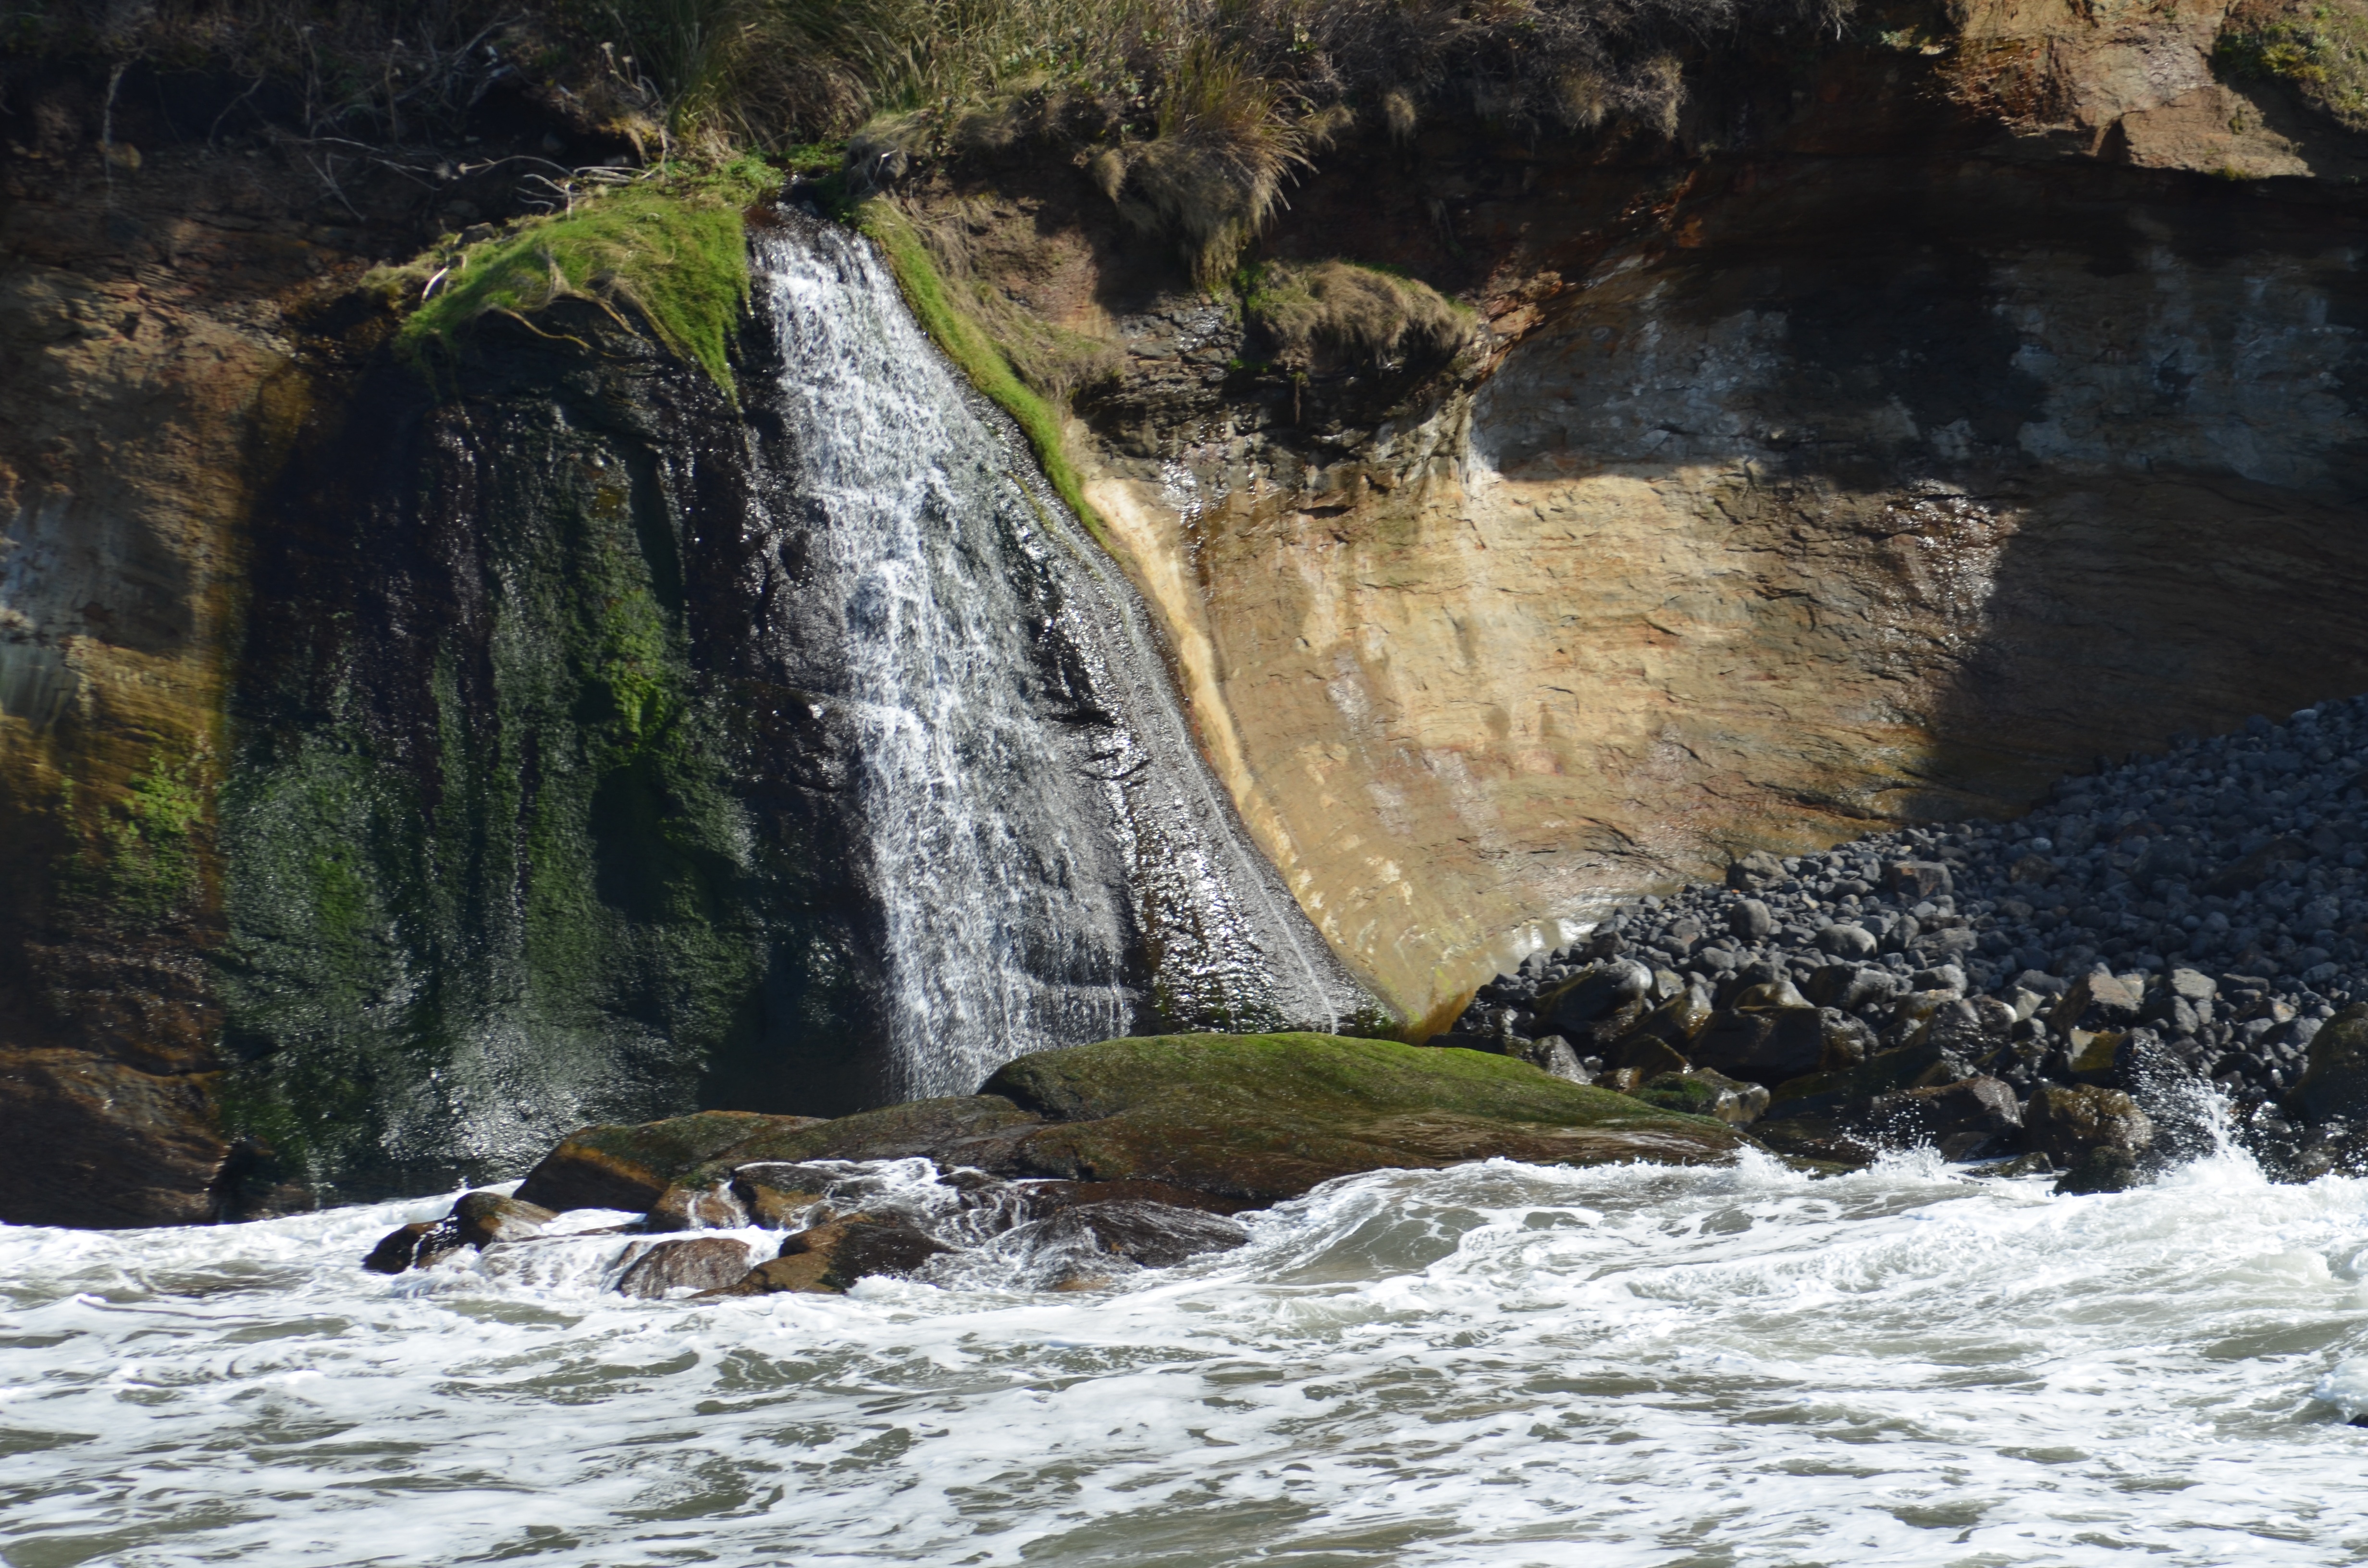
beach, landscape, sea, coast, water, nature, rock, ocean, waterfall, sky, river, coastline, cliff, stream, rapid, terrain, body of water, pacific, water feature, oregon, pacific ocean, landform, oregon coast